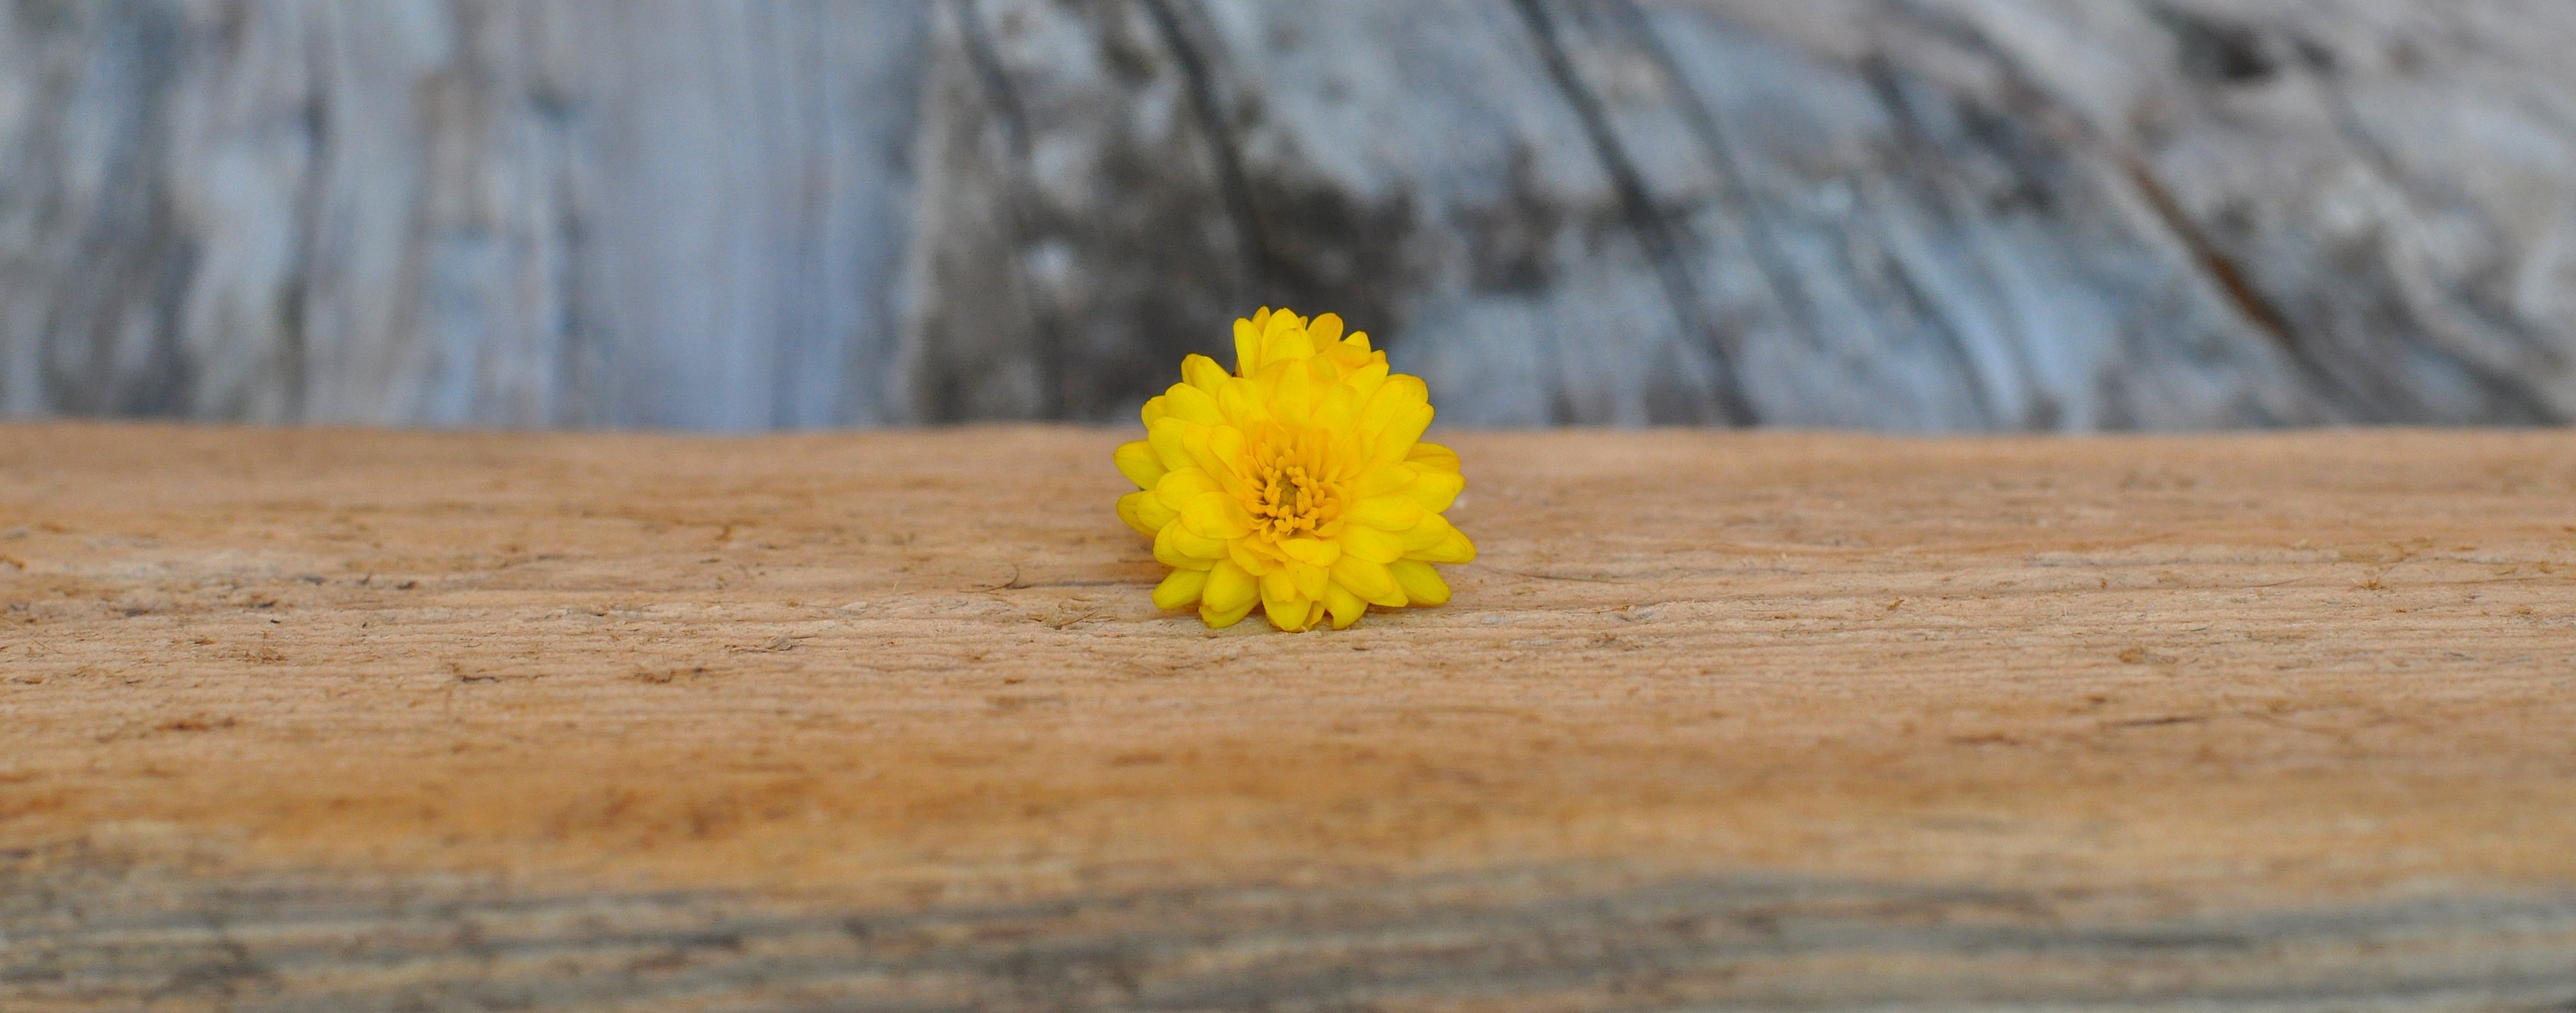
plant, wood, leaf, flower, soil, yellow, flora, chrysanthemum, macro photography, grass family